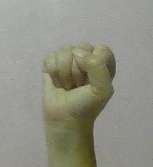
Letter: saad